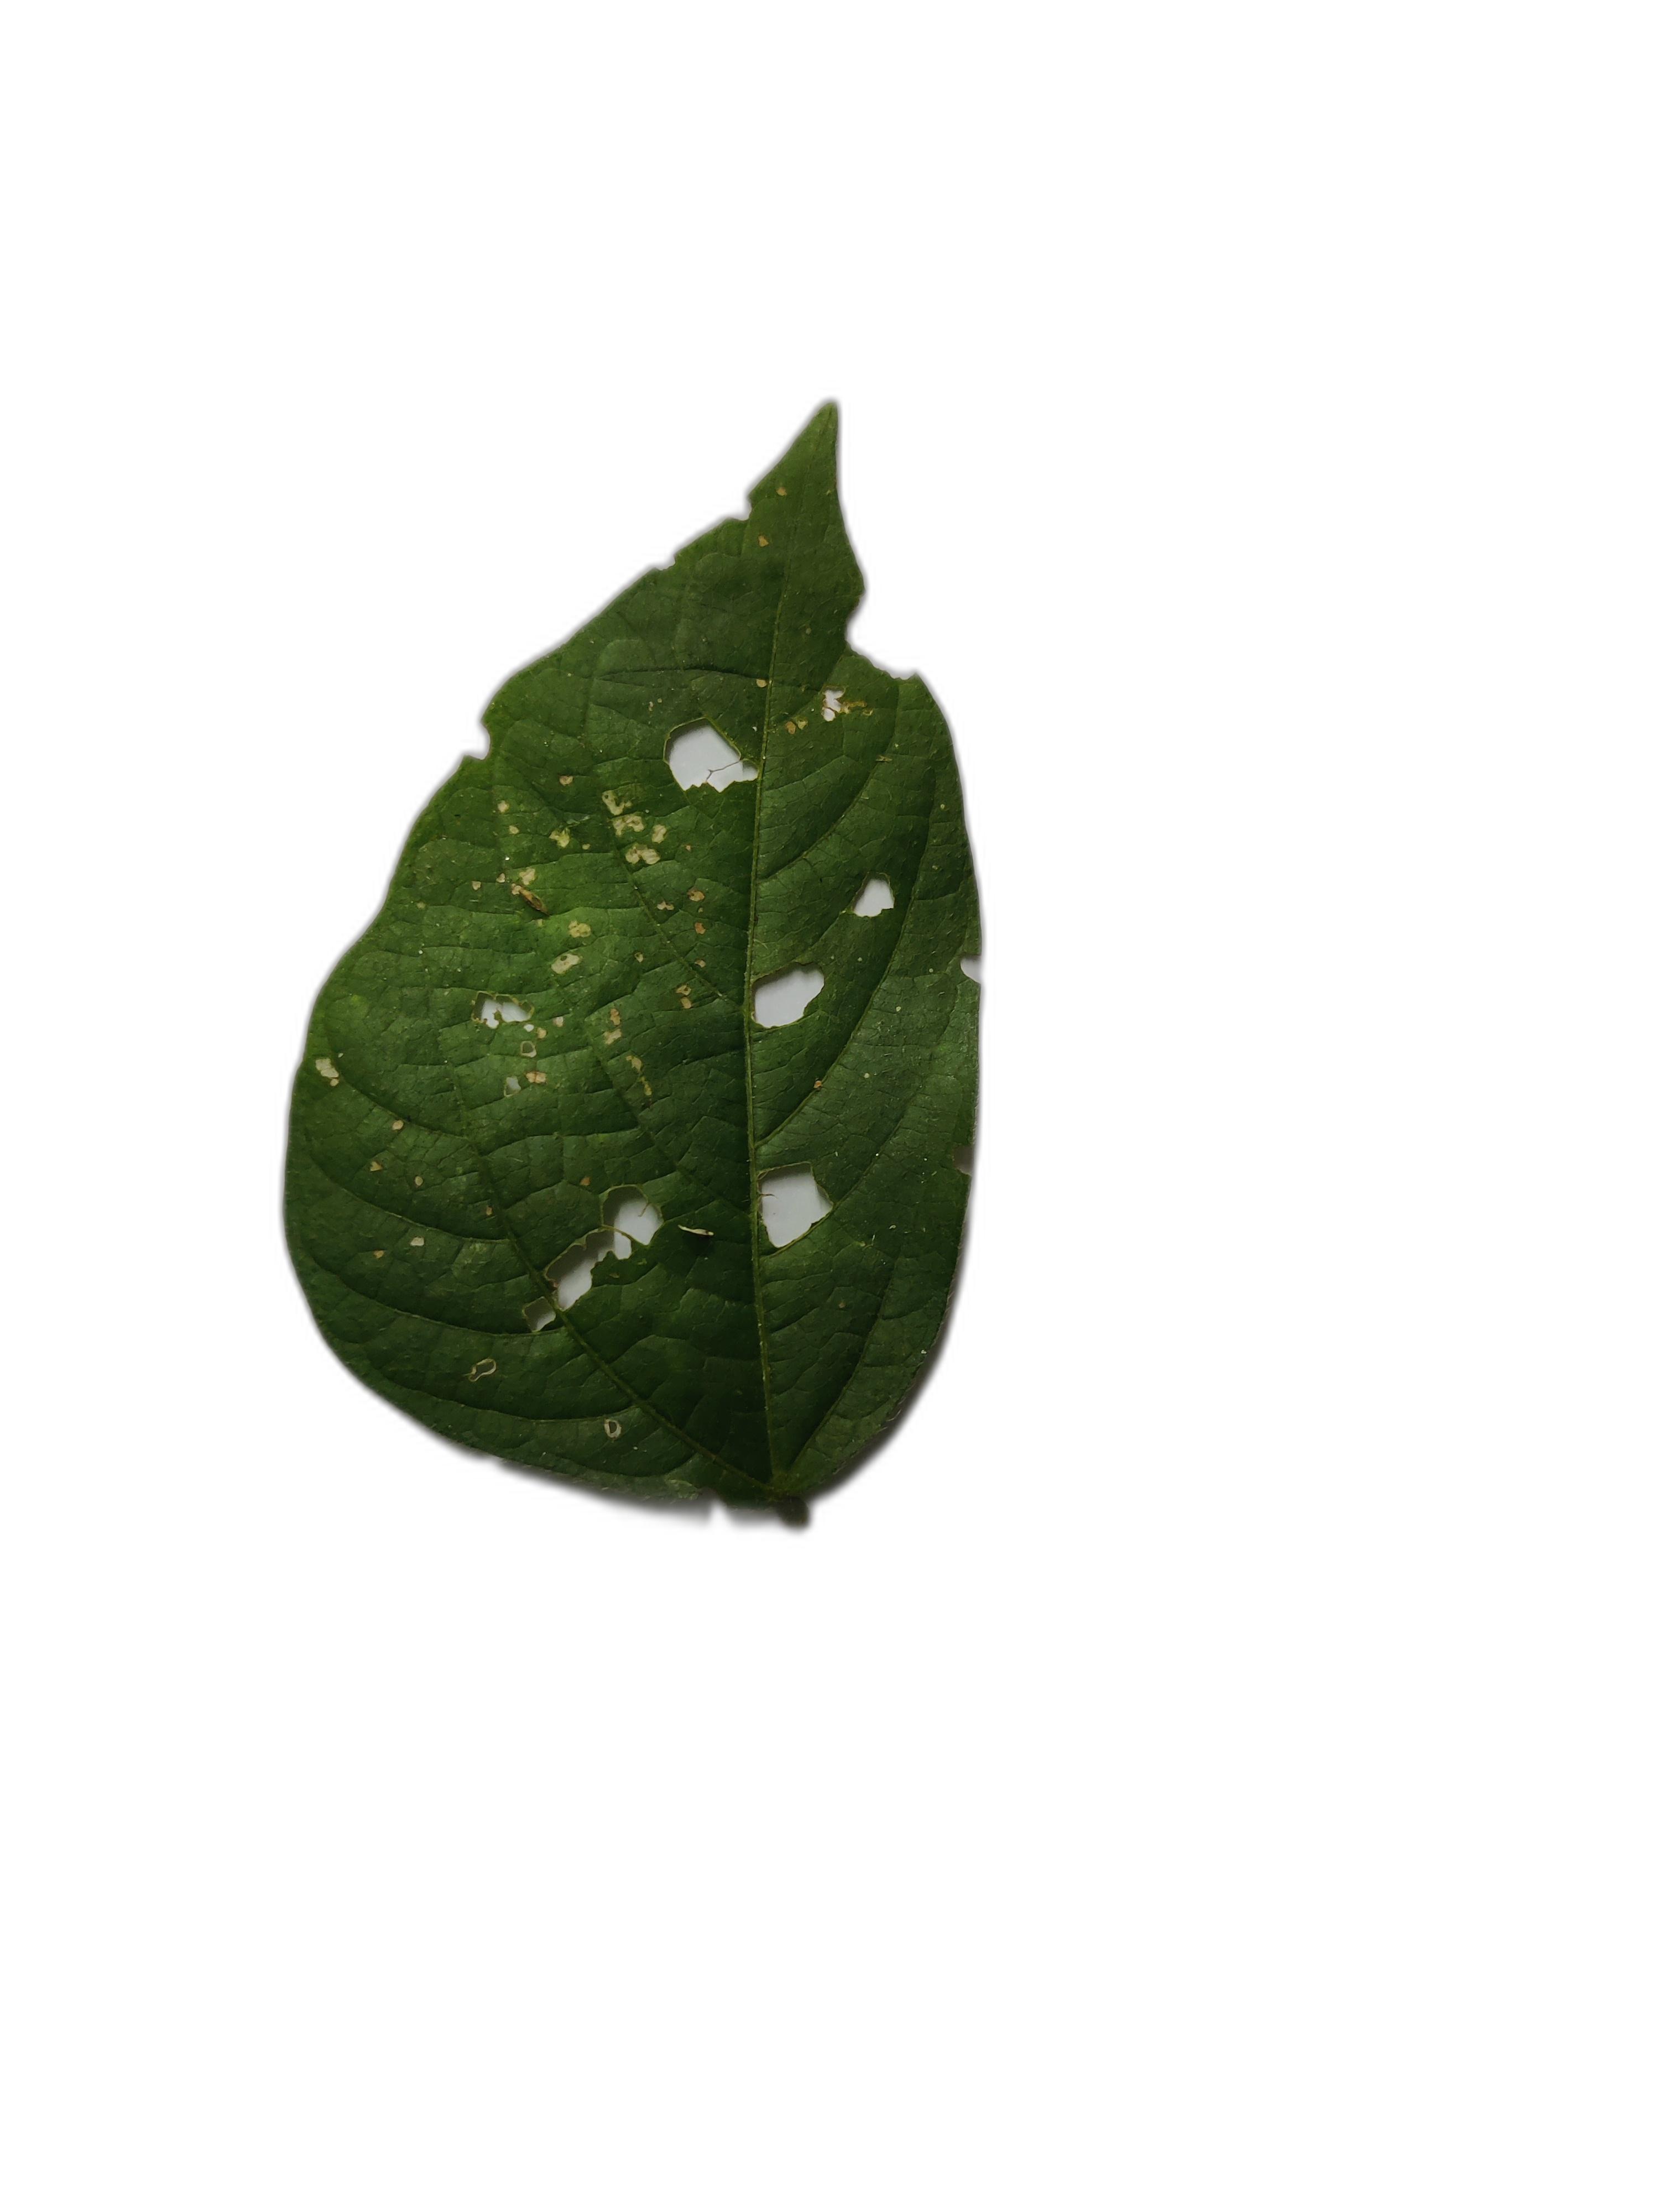
Label: Cercospora leaf spot